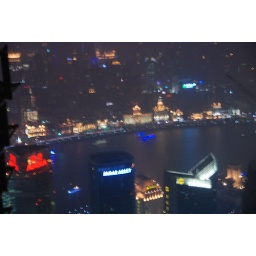
View from Cloud 9 - 87th floor bar in Shanghai